Phosphoinositide phospholipase C

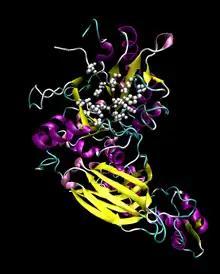
Phospholipase Cδ-1

Phosphoinositide phospholipase C (PLC, EC 3.1.4.11, triphosphoinositide phosphodiesterase, phosphoinositidase C, 1-phosphatidylinositol-4,5-bisphosphate phosphodiesterase, monophosphatidylinositol phosphodiesterase, phosphatidylinositol phospholipase C, PI-PLC, 1-phosphatidyl--"myo"-inositol-4,5-bisphosphate inositoltrisphosphohydrolase; systematic name 1-phosphatidyl-1-"myo"-inositol-4,5-bisphosphate inositoltrisphosphohydrolase) is a family of eukaryotic intracellular enzymes that play an important role in signal transduction processes. These enzymes belong to a larger superfamily of Phospholipase C. Other families of phospholipase C enzymes have been identified in bacteria and trypanosomes. Phospholipases C are phosphodiesterases.